Helmet-mounted display

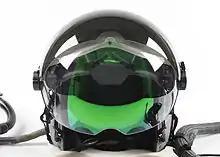
HMSS

The Eurofighter Typhoon utilizes the Helmet-Mounted Symbology System (HMSS) developed by BAE Systems and Pilkington Optronics. Named the Striker and later version Striker II, it is capable of displaying both raster imagery and cursive symbology, with provisions for embedded NVGs. As with the DASH helmet, the system employs integrated position sensing to ensure that symbols representing outside-world entities move in line with the pilot's head movements.